Suzaka, Nagano

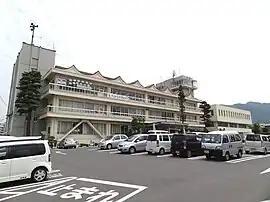
Suzaka city hall

Suzaka is located in northern Nagano Prefecture on the alluvial fan where the Matsukawa River joins the Chikuma River.